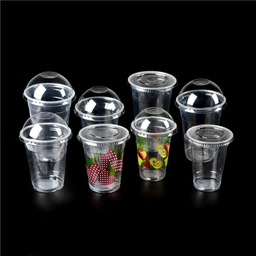
Label: plastic